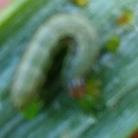
Crop: Onion
Condition: caterpillar-p